The Tallis Scholars

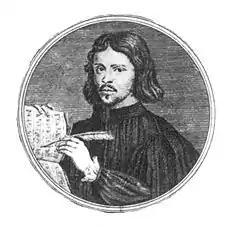
The ensemble is named after the English composer Thomas Tallis

The group was formed in 1973 by Peter Phillips, a music student of David Wulstan and Dennis Arnold, who in 1972–1975 was an organ scholar at St John's College, Oxford. Phillips invited the members of chapel choirs from Oxford and Cambridge to form an amateur Renaissance vocal music ensemble, which turned professional after ten years of concert-giving. From the first performance in the Church of St. Mary Magdalen, Oxford on November 3, 1973, Phillips aimed to produce a distinctive sound, influenced by choirs he admired, in particular the renowned Clerkes of Oxenford, directed by David Wulstan. Since winning a Gramophone Award in 1987, The Tallis Scholars has been recognised as one of the world's leading ensembles specializing in Renaissance polyphony.